Command at Sea insignia

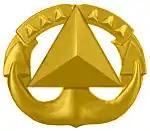
U.S. NOAA Corps Command at Sea insignia

The United States Coast Guard uses an equivalent insignia to the U.S. Navy's Command at Sea pin, called the Command Afloat Badge. The Command Afloat insignia is a gold and silver metal device with a miniature Coast Guard officer cap device superimposed on a ribbon of gold with thirteen stars to represent the thirteen original American colonies. The Command Afloat insignia is worn in the same manner as the Command Ashore insignia and is considered superior to the Officer-in-Charge Afloat insignia.